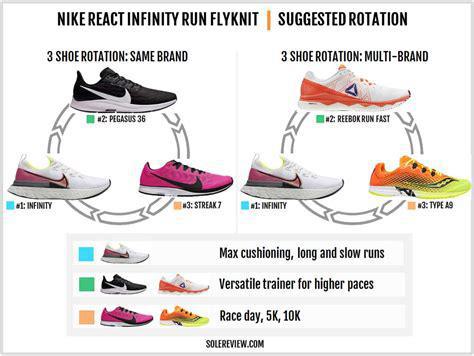
Brand: Nike
Model: React Phantom Run Flyknit 2